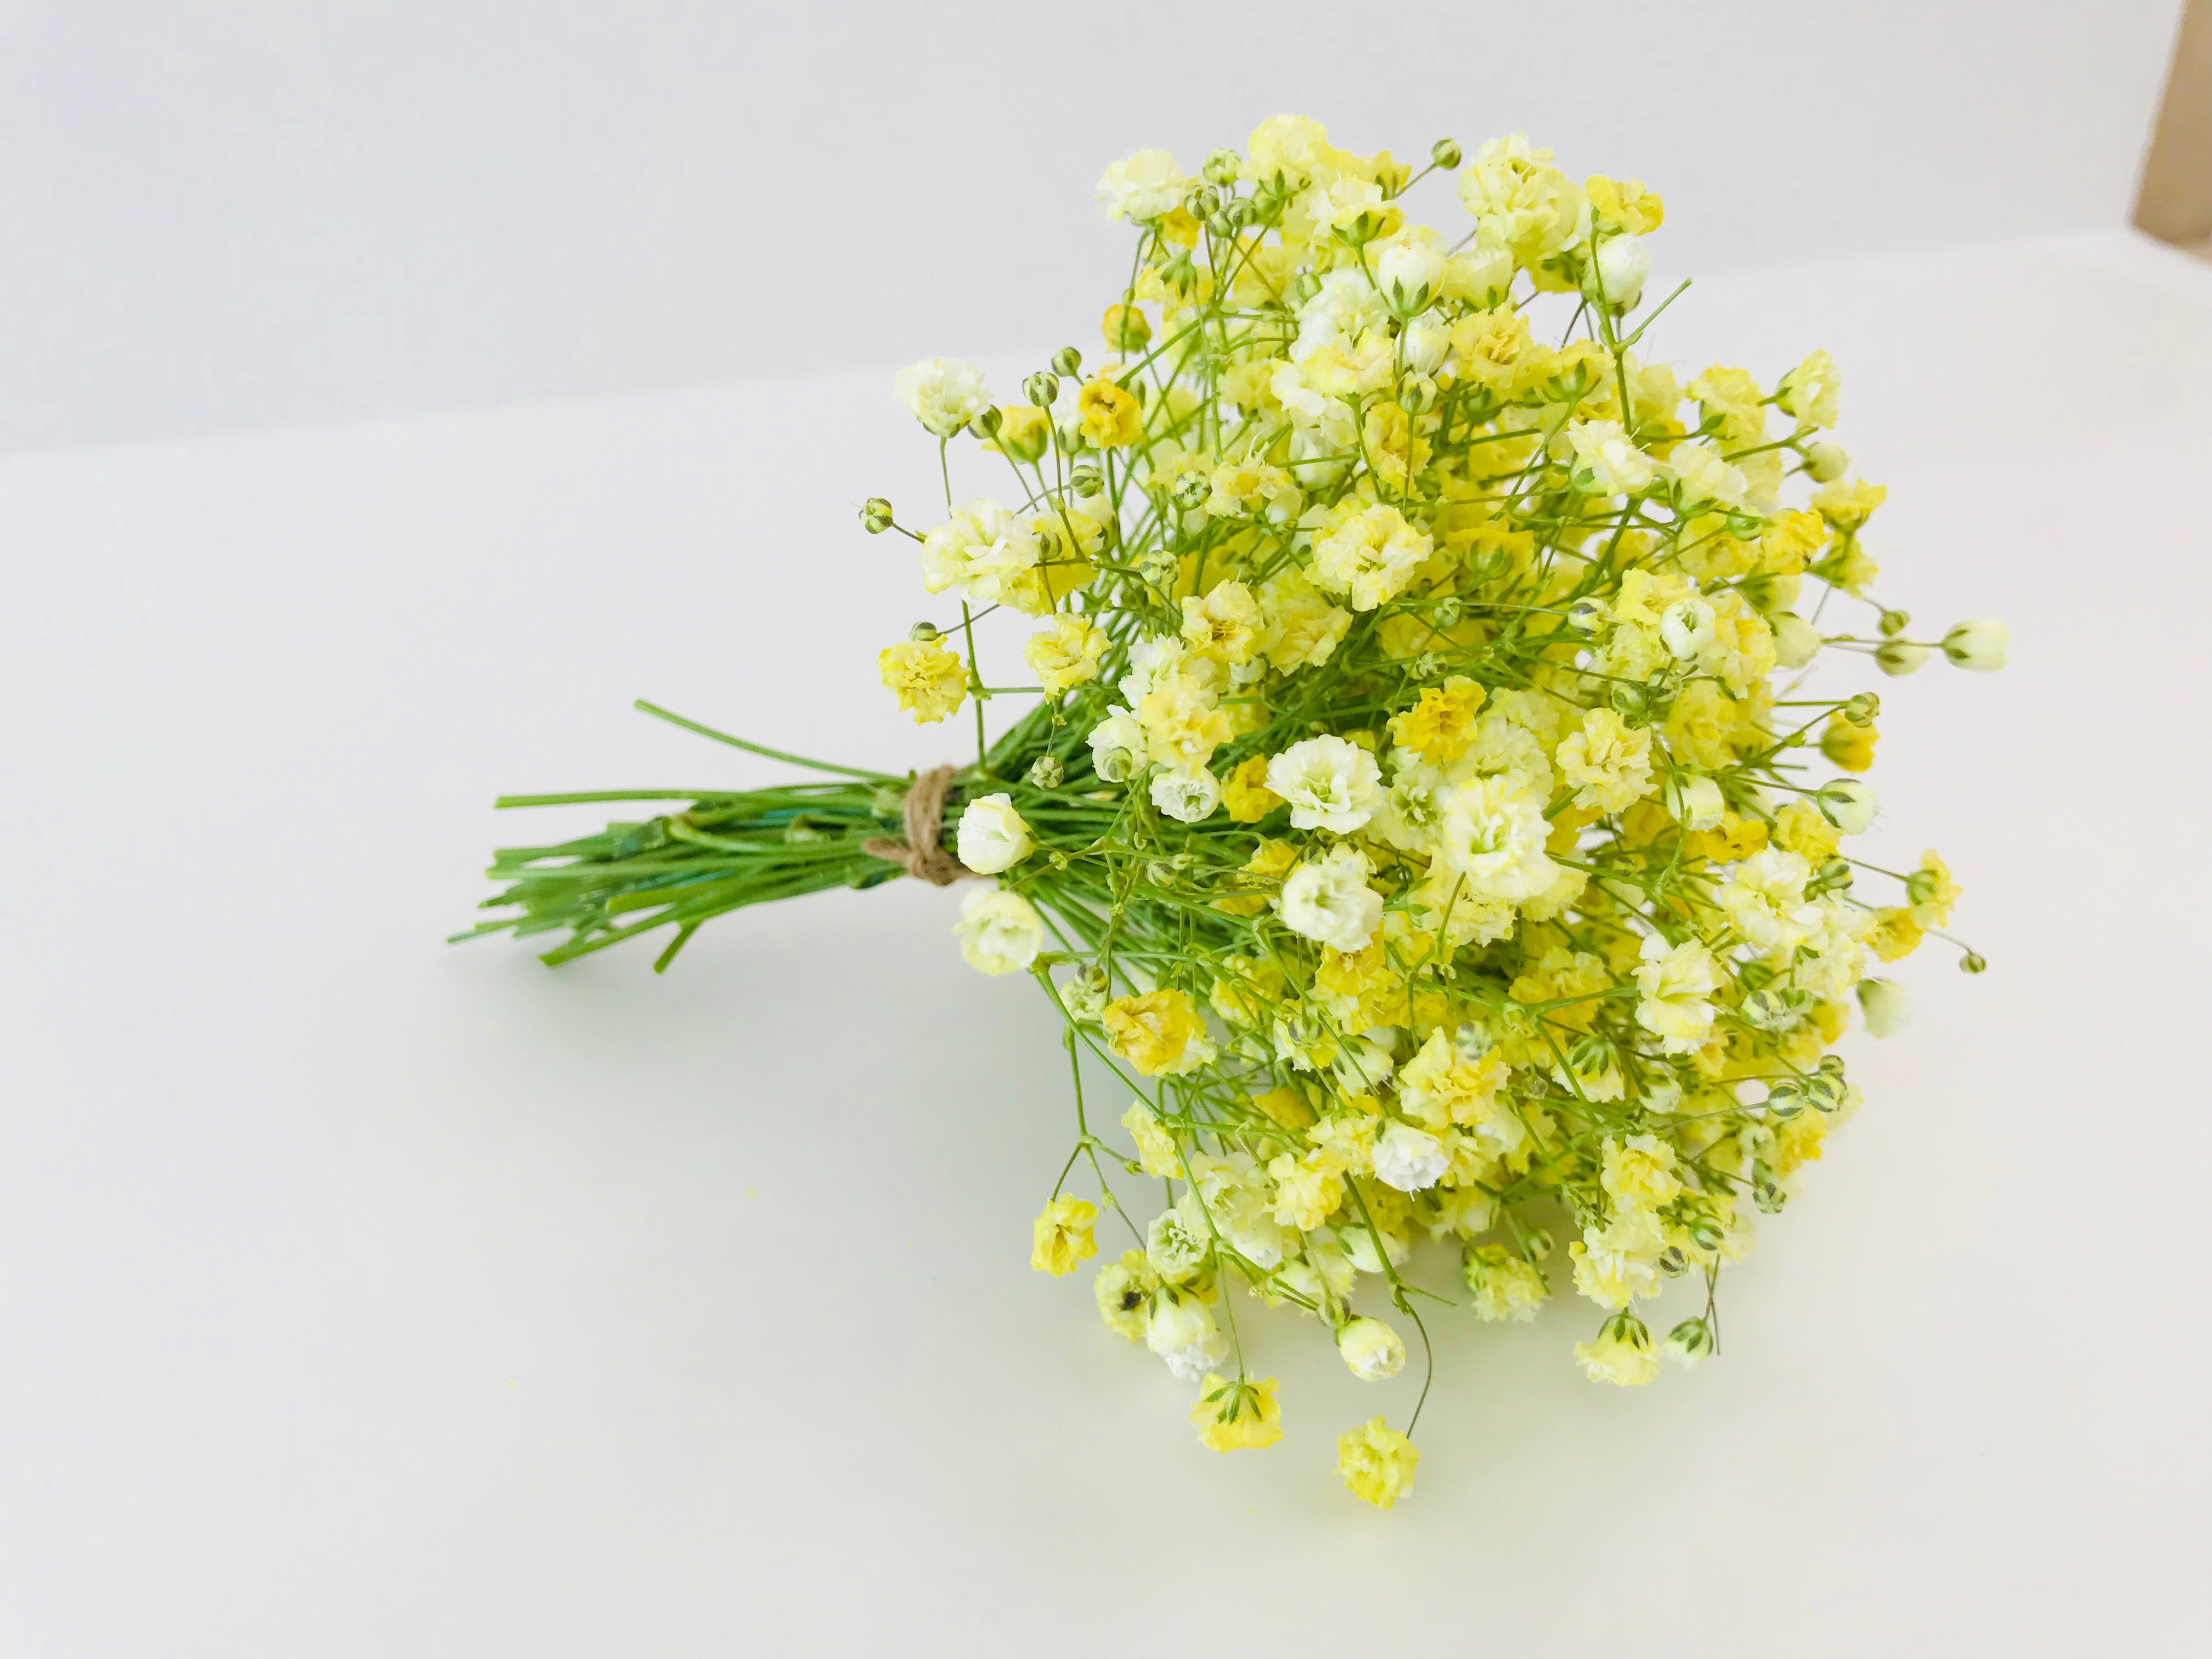
flower, bouquet, plant, cut flowers, floristry, yellow, flower arranging, floral design, flowering plant, artificial flower, grass, artwork, annual plant, mimosa, plant stem, wildflower